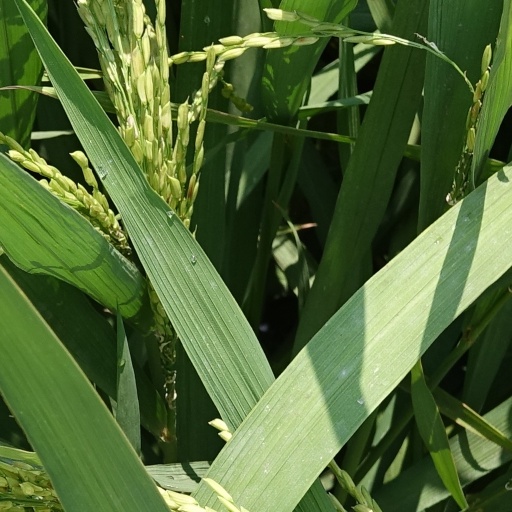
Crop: rice